SMIM23

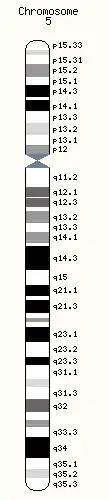

While the gene has two splice isoforms (isoforms X1 and X2), it has three exon/exon boundaries indicating four exons (nucleotide 1-105, 106-157, 158-225, and 226-519).